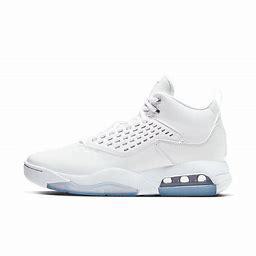
Brand: Jordan
Model: Maxin 200